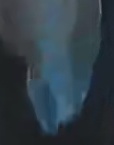
Face region: mouth_nostrils (mouth_chin_nostrils_and_profile)
Pain indicator: moderately_present